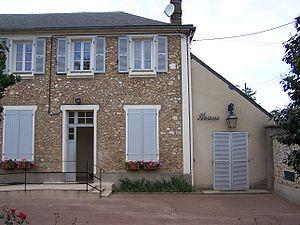
Mairie de Saint-Martin-des-Champs (Yvelines, France)
Saint-Martin-des-Champs est une commune française située dans le département des Yvelines en région Île-de-France.